History of Alfa Romeo

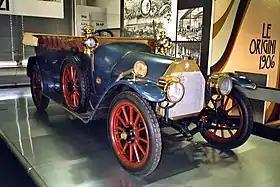
A 1910 ALFA 24 HP bodied by Castagna Milano

At this point, the new management recognized the need to completely revise its models by adapting them to the needs of the Italian market, and therefore decided to hire Giuseppe Merosi, a designer from Piacenza with several years of experience in the fledgling Italian automobile industry to his credit. Merosi, who therefore became the first technical manager of the fledgling car company, was given the task of designing a totally new car model. The company's first logo was also designed on the occasion. Sketched by Merosi himself, the mark recalled ALFA's ties with its city of origin: on one side the Visconti serpent (the ""biscione""), on the other the red cross on a white field, the medieval symbol of Milan. Surrounding the two emblems were the inscriptions "ALFA" and "MILANO" divided by two Savoy knots in honor of the Italian ruling house.